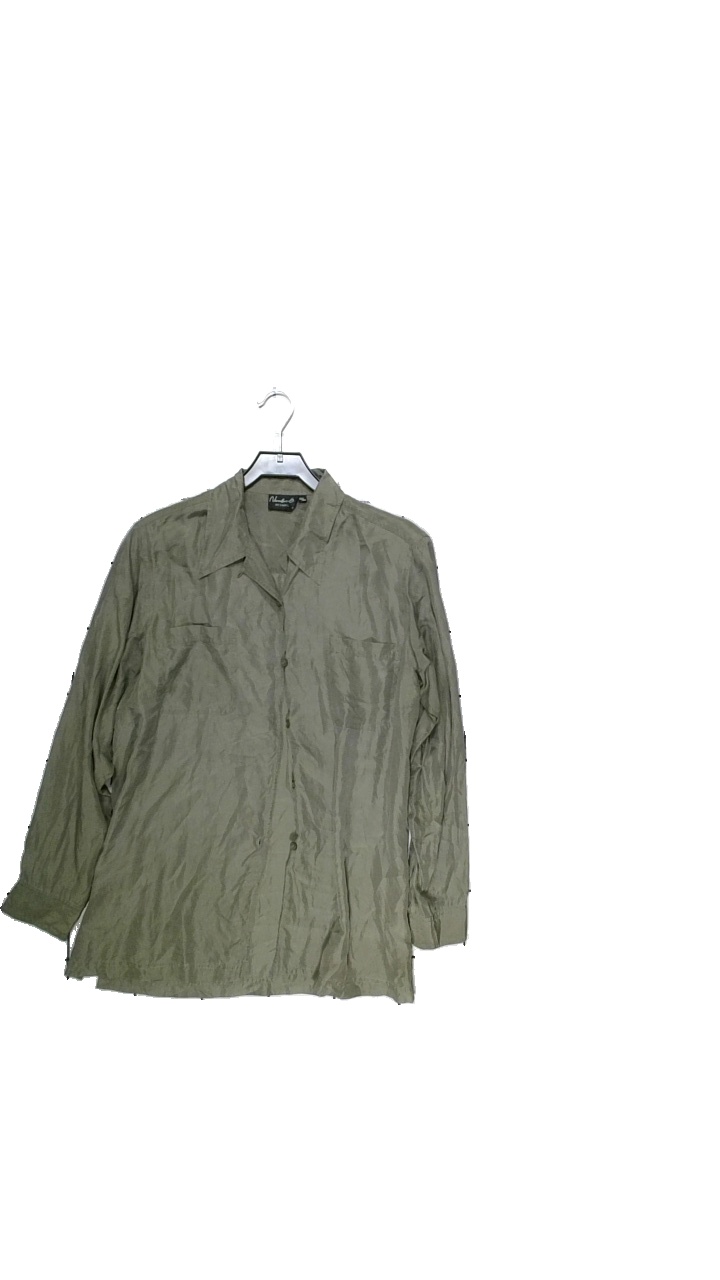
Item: Blouse (Ladies)
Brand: Kappahl
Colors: Green
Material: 100% silk
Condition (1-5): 5
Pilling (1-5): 5
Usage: Reuse
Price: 100-150